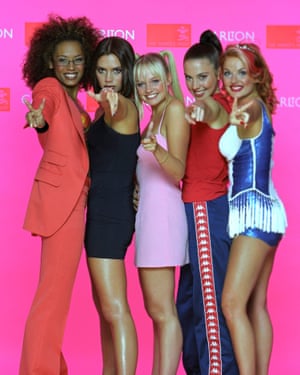
Gender: women